Tanaka-kun Is Always Listless

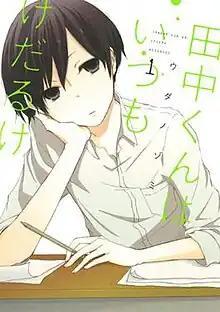
Cover of the first volume featuring title character, Tanaka.

is a Japanese slice of life "shōnen" web manga series written and illustrated by Nozomi Uda. It was published by Square Enix, being serialized on the "Gangan Online" website from July 2013 to July 2019. Thirteen volumes have been released . An anime adaptation by Silver Link aired from April 9 to June 25, 2016.